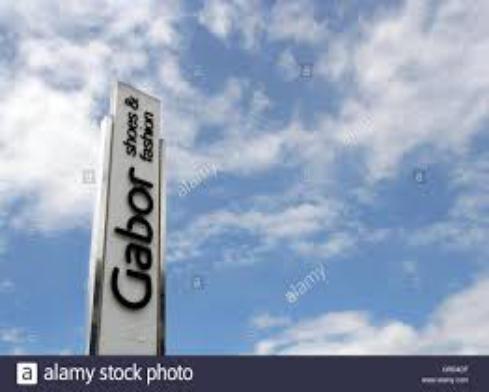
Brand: Gabor
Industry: Clothes